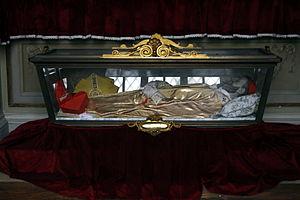
Paolo Burali d'Arezzo, est un cardinal italien du XVIᵉ siècle. Il est considéré comme bienheureux par l'Église catholique.